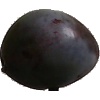
Label: Plum 3